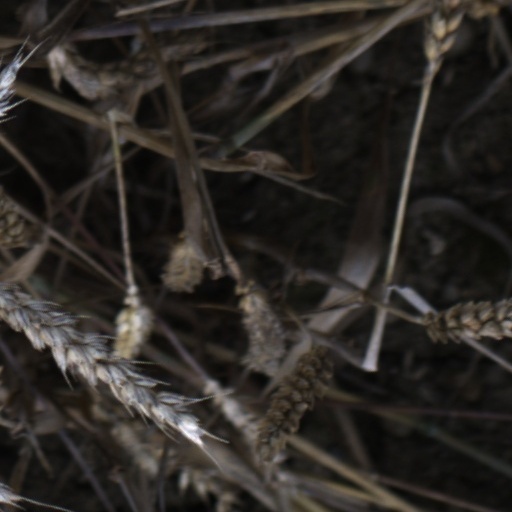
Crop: wheat